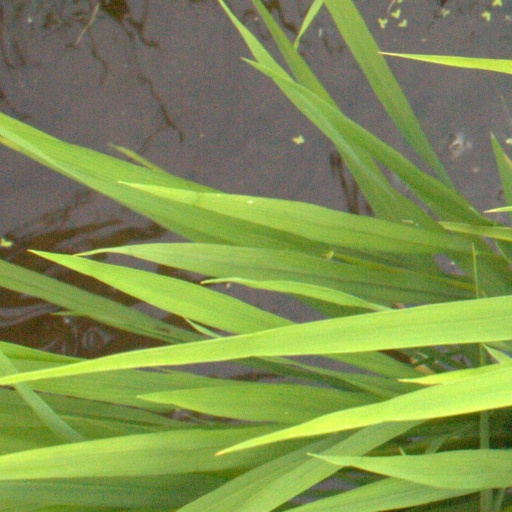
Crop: rice